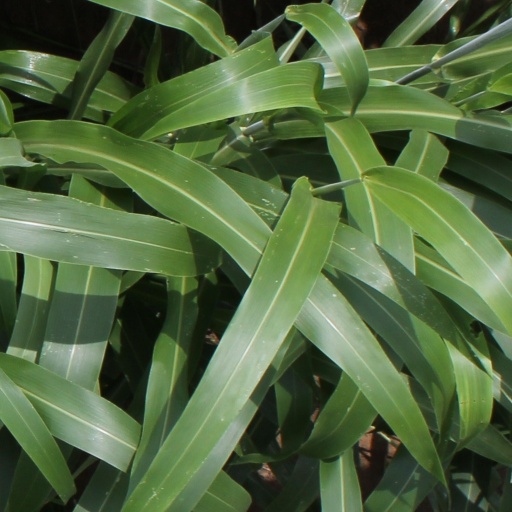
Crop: sorghum